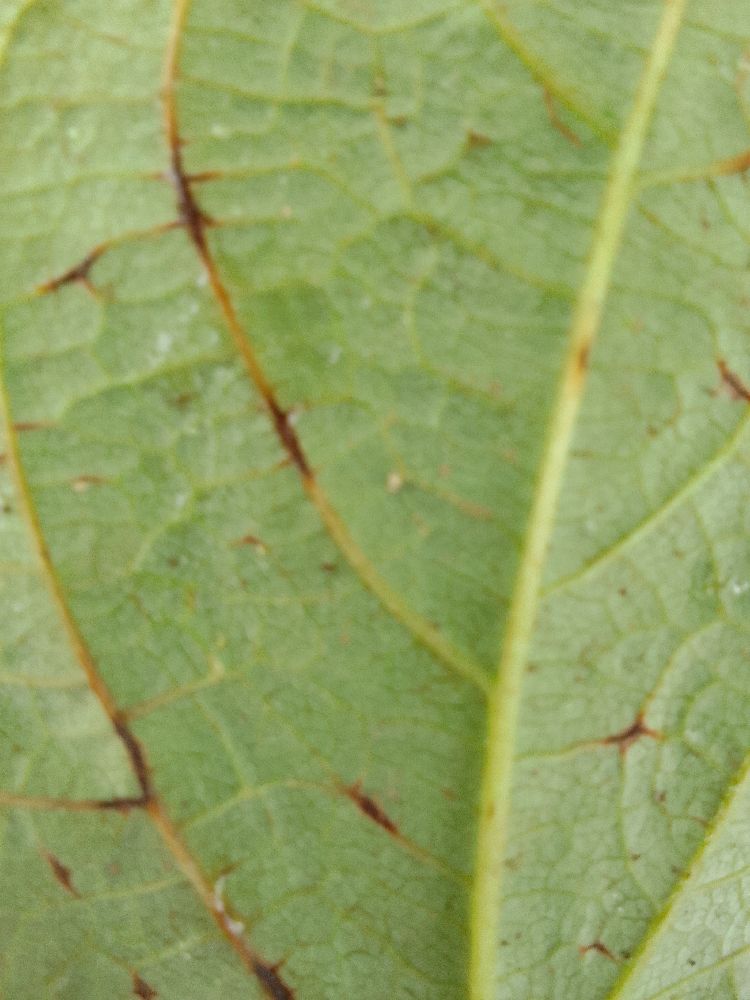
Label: anthracnose